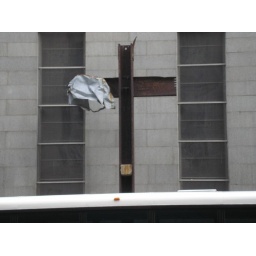
A Piece of steel found in the aftermath of 9\11 now erected on the street as a sign of hope